George Williams (footballer, born 1993)

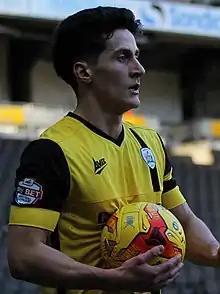
Williams in 2015

George Benjamin Williams (born 14 April 1993) is an English professional footballer who plays as a defender.